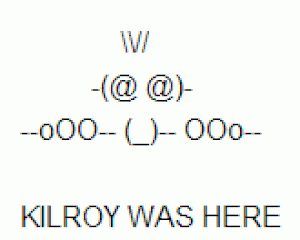
Kilroy was here est un célèbre graffiti qui est apparu au cours de la Seconde Guerre mondiale pendant la Bataille de Normandie. Il se compose généralement d'un dessin schématique représentant un personnage avec un gros nez, timidement caché derrière un mur, et du texte en anglais : « Kilroy was here ».